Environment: real
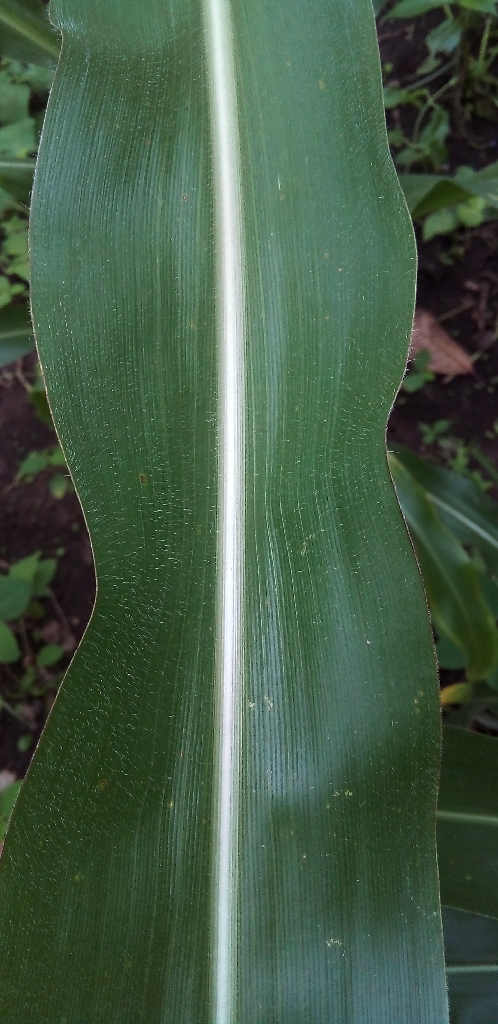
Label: healthy